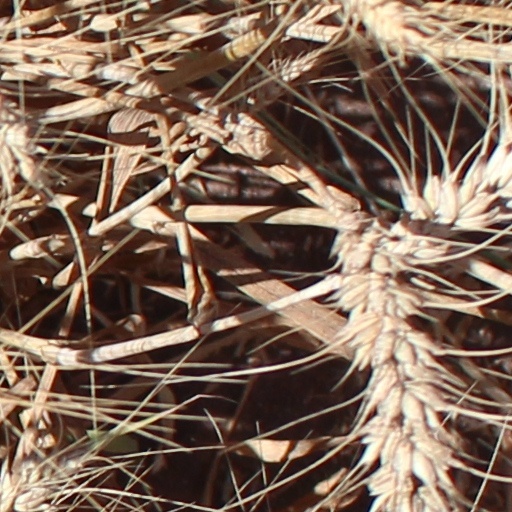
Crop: wheat